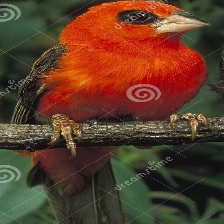
Species: RED FODY
Scientific name: FOUDIA MADAGASCARIENSIS